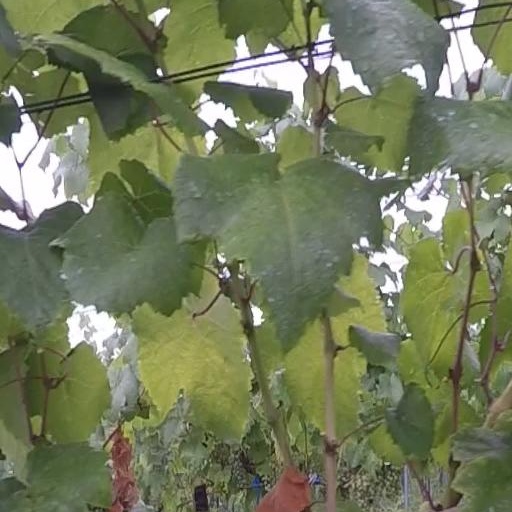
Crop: grape